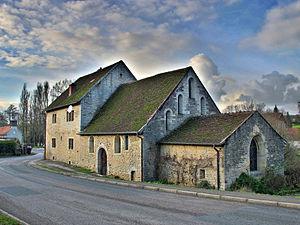
Inscrit aux monuments historiques sous le numéro
Corcelles-Ferrières est une commune française située dans le département du Doubs, en région Bourgogne-Franche-Comté.
Cet article recense les monuments historiques du Doubs, à l'exclusion de ceux de Besançon et Montbéliard qui font l'objet de deux articles séparés.
L'abbaye de Corcelles est une ancienne abbaye cistercienne, fille de Notre-Dame de Tart. Fondée au milieu du XIIᵉ siècle, elle a subsisté jusqu'en 1609. Il n'en reste aujourd'hui que la partie sud, c'est-à-dire surtout l'ancienne chapelle, qui se trouve dans la commune de Corcelles-Ferrières dans le Doubs.